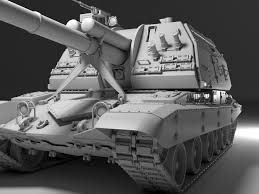
Label: Self Propelled Artillery